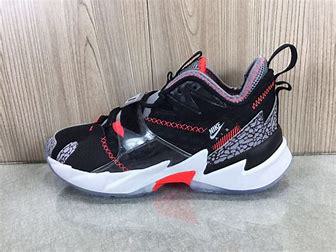
Brand: Jordan
Model: Why Not ZER0 3